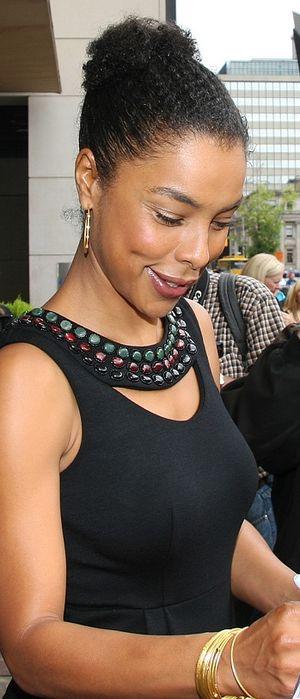
Sophie Okonedo est une actrice britannique née en 11 août 1968 à Londres.
Cette liste comprend une partie des élèves diplômés de la Royal Academy of Dramatic Art.